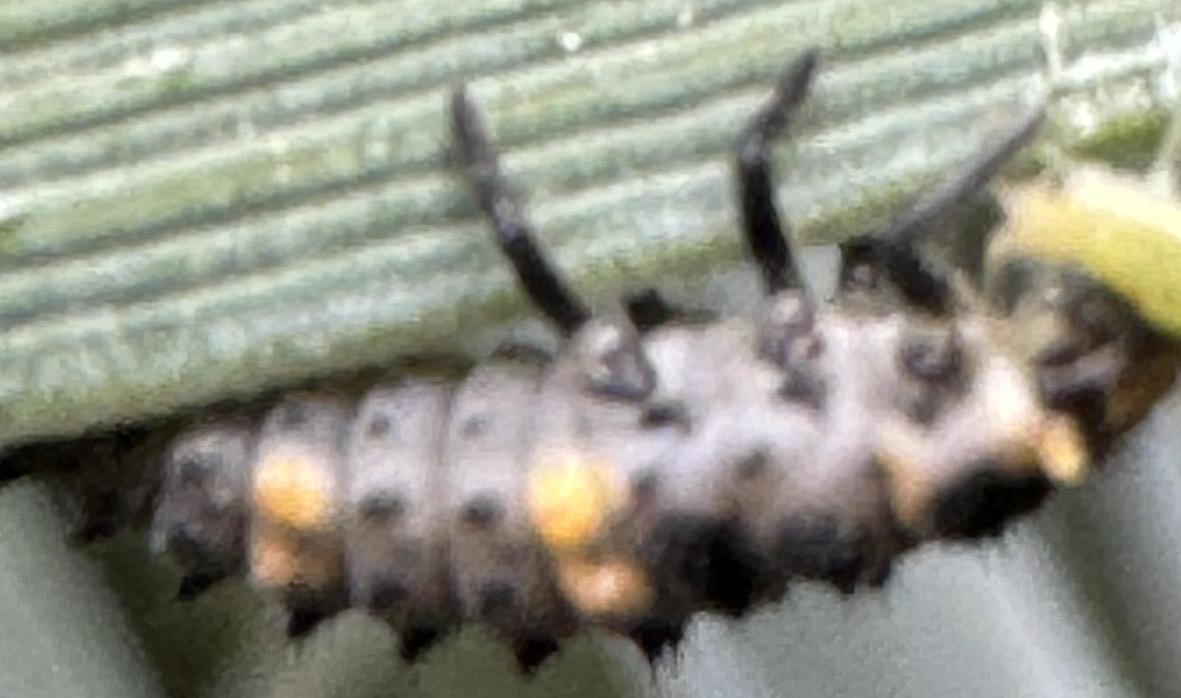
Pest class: predators